Dudley Leavitt (minister)

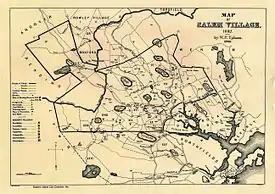
Map of Salem Village, Massachusetts, 1692

Rev. Dudley Leavitt (1720–1762) was a Congregational minister born in New Hampshire, educated at Harvard College, who led a splinter group from the First Church in Salem, Massachusetts, during a wave of religious ferment nearly a decade before the Great Awakening. Following Leavitt's death at age 42, his congregation elected to christen itself 'The Church of Which the Rev. Dudley Leavitt was late Pastor' after the charismatic preacher. Leavitt Street in Salem is named for the early minister.